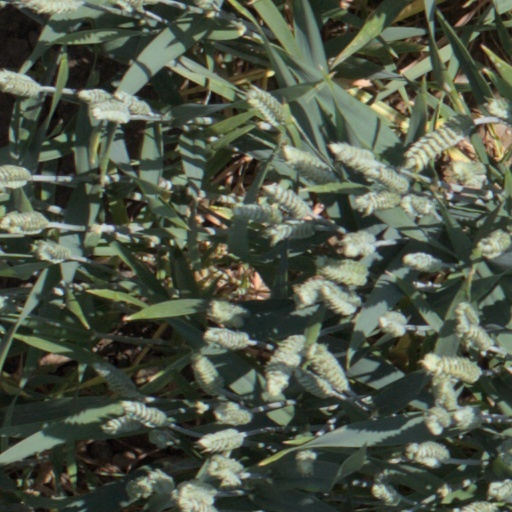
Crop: wheat